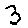
Label: 3